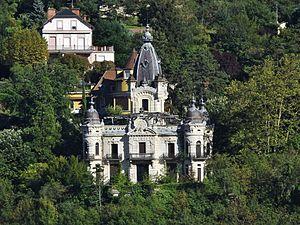
Vue, depuis la colline de Tresserve, du Château de la Roche du Roi à Aix-les-Bains en Savoie.
Le château de la Roche du Roi est un château situé en France sur la commune d'Aix-les-Bains dans le département de la Savoie en région Auvergne-Rhône-Alpes.
Aix-les-Bains, nommée localement Aix, est une commune, station balnéaire et thermale française, située dans le département de la Savoie en région Auvergne-Rhône-Alpes.